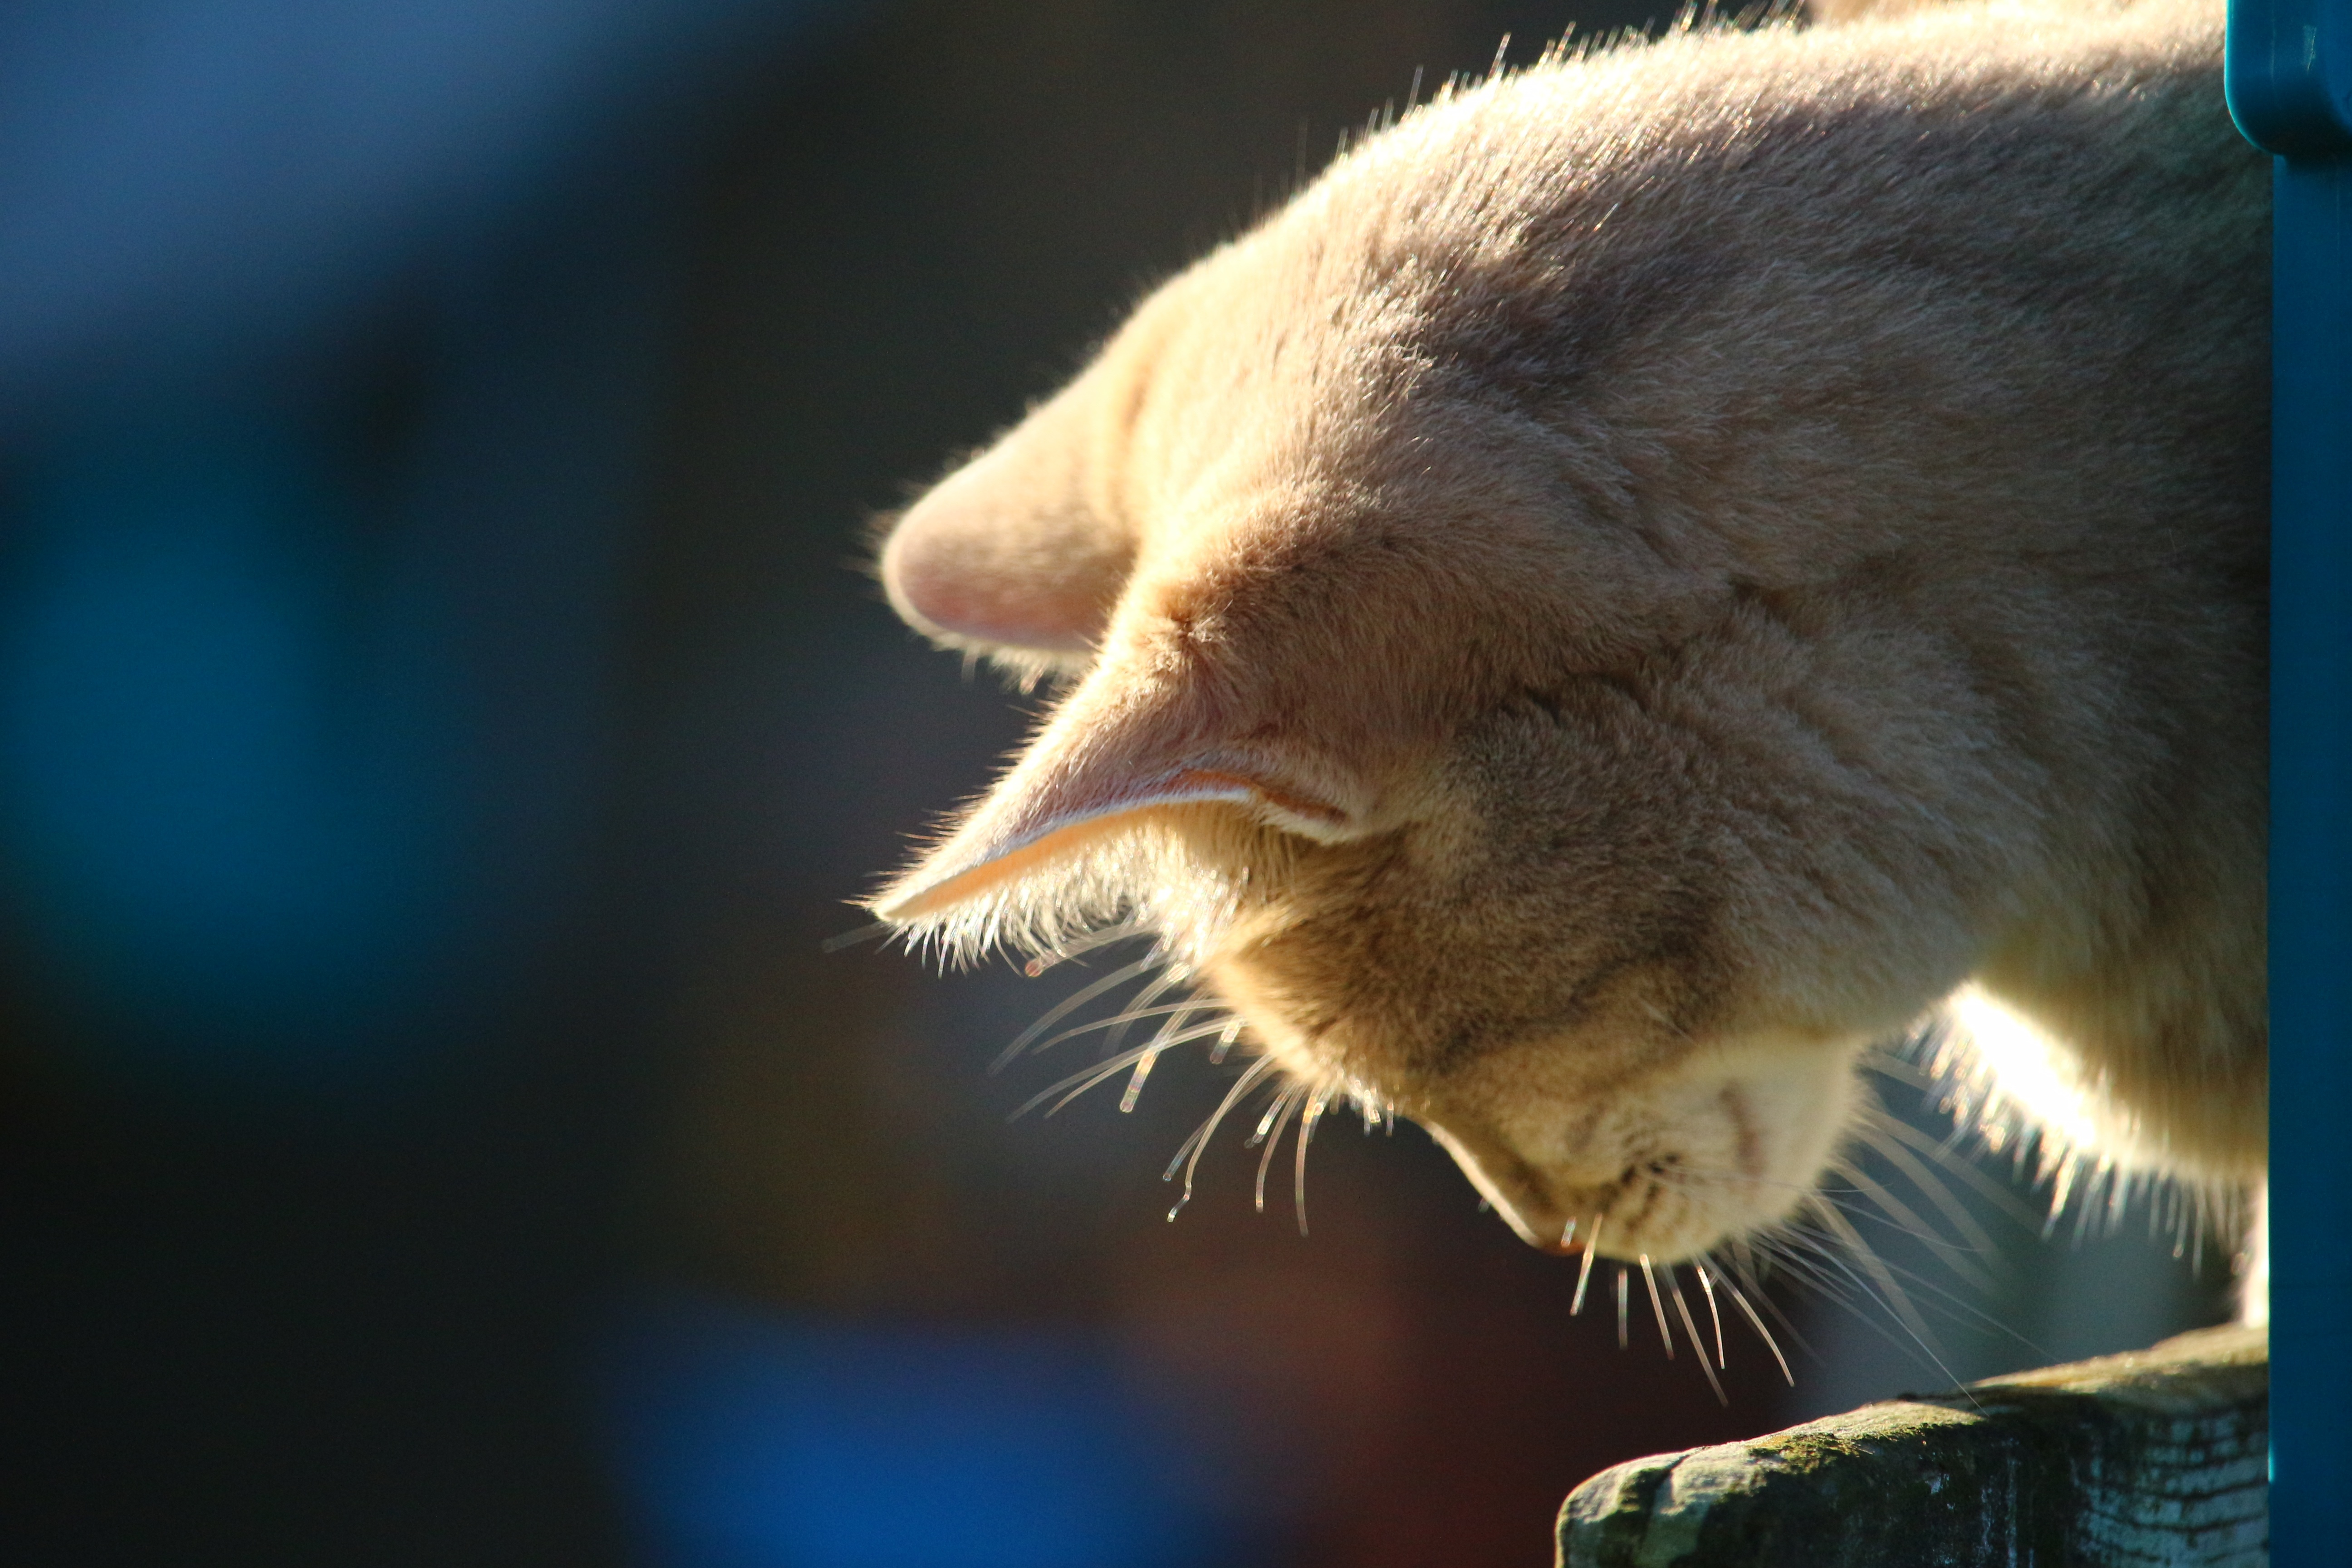
bird, beak, kitten, cat, mammal, fauna, close up, nose, whiskers, moustache, vertebrate, breed cat, mackerel, tiger cat, macro photography